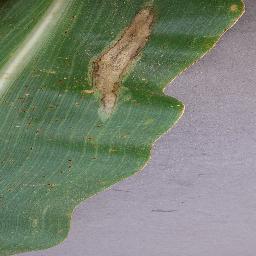
Label: Corn___Northern_Leaf_Blight